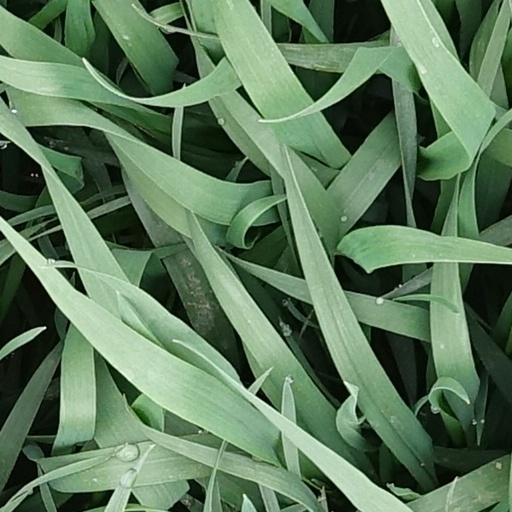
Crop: wheat